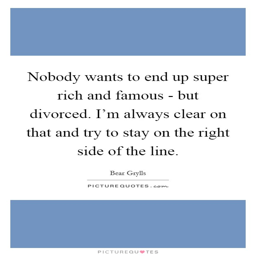
nobody wants to end up super rich and famous - but divorced .